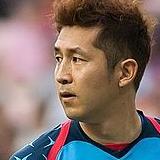
Age: 32